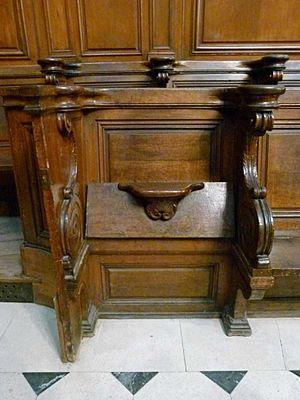
L'église Saint-Louis-du-Louvre est une église disparue de Paris. Elle a été construite à l'emplacement de l'église Saint-Thomas-du-Louvre en 1744. Elle est détruite en 1811, les derniers vestiges étant rasés lors de la création de l'aile nord du Palais du Louvre au Second Empire.
Le temple de l’Oratoire du Louvre est un lieu de culte protestant réformé libéral, membre de l'Église protestante unie de France. Il est sur le site de l'Oratoire du Louvre, église située 145 rue Saint-Honoré dans le 1ᵉʳ arrondissement de Paris. Chapelle royale du palais du Louvre depuis 1624 et désaffectée à la Révolution française, l'édifice est confié par Napoléon Iᵉʳ aux protestants.